Aggressive mimicry

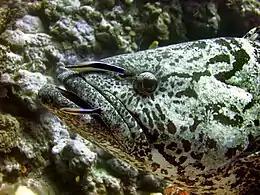
Two bluestreak cleaner wrasse cleaning a potato grouper, "Epinephelus tukula"

Mimicry of mutualistic species is seen in coral reef fish, where the models, certain cleaner fish, are greatly disadvantaged by the presence of the mimic. Cleaner fish are mutually beneficial to many other species, which allows them to eat their parasites and dead skin. Some allow the cleaner to venture inside their mouths and gill cavities to hunt these parasites. However, one species of cleaner, the bluestreak cleaner wrasse ("Labroides dimidiatus"), is the model of a mimic, the sabre-toothed blenny ("Aspidontus taeniatus"). The cleaner wrasse, shown in the image cleaning a grouper of the genus "Epinephelus", resides in coral reefs in the Indian and the Pacific Oceans, and is recognised by other fishes who allow it to clean them. The blenny lives in the Indian Ocean and not only looks like the cleaner wrasse in terms of size and coloration, but even mimics the cleaner wrasse's 'dance'. Having fooled its prey into letting its guard down, the sabre-toothed blenny bites it, tearing off scales or pieces of fin. Fish grazed upon in this fashion learn to distinguish mimic from model, but because of the similarity between the two, they become much more cautious of the model as well, such that both are affected. Due to victims' ability to discriminate between foe and helper, the blennies have evolved close similarity, down to the regional level.